The Birdcatcher (novel)

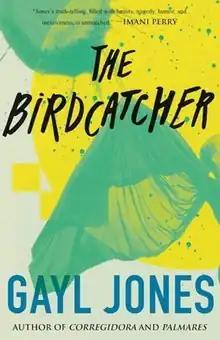

The Birdcatcher is a 1986 novel by Gayl Jones, originally published as a translated version in Reinbek by Rowolht. It was released in English in September 13, 2022 by Beacon to acclaim. The novel is a finalist for the National Book Award for Fiction.